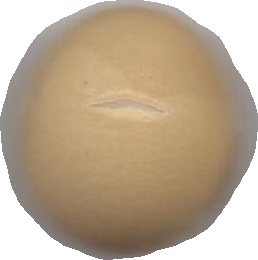
Variety: Dega